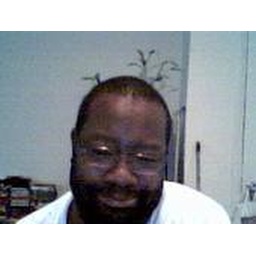
black tiger in white shirt